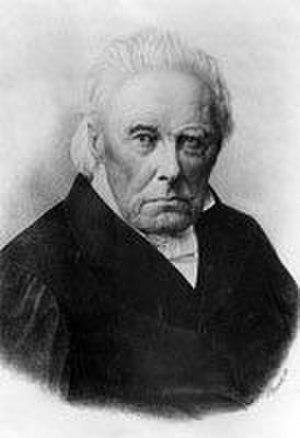
Le comte Friedrich Karl Eugen von Berchtold, baron von Ungarschitz, né le 25 octobre 1781 à Platz et mort le 3 avril 1876 à Buchlau en Moravie, est un physicien et botaniste germanophone originaire de Bohême.